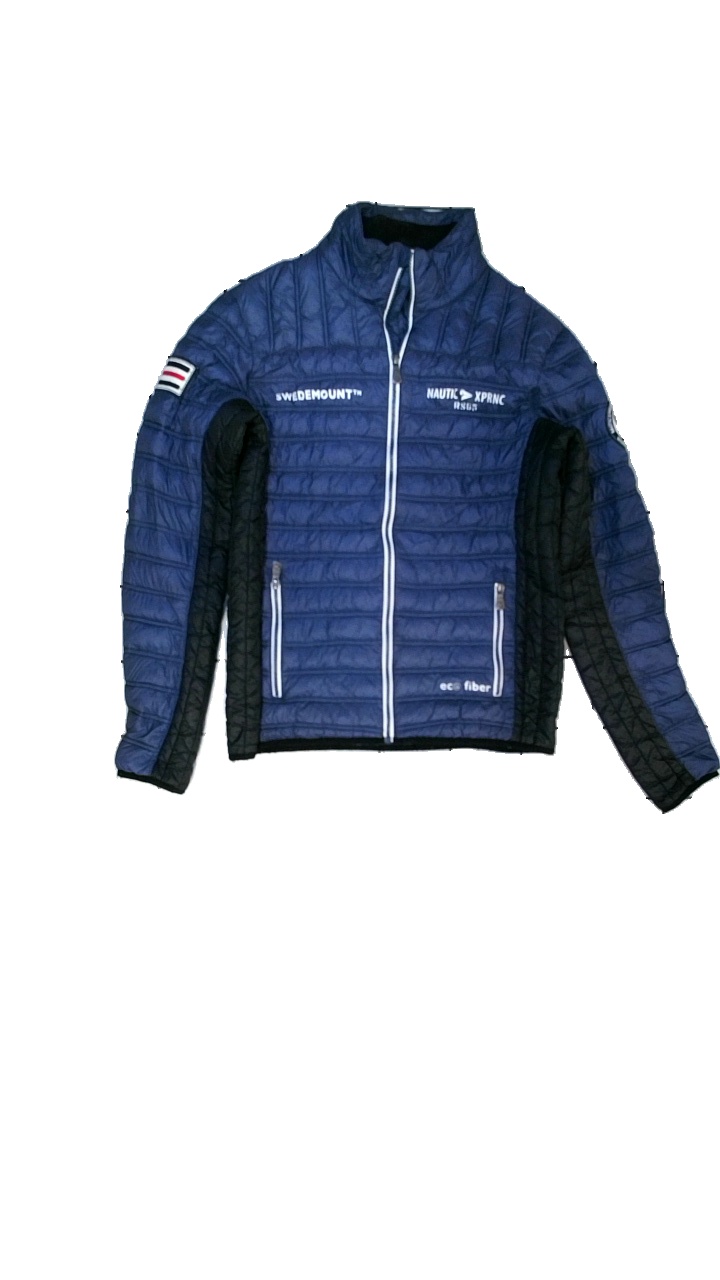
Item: Jacket (Men)
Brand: Swedemount
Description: blå jacka med hål i arm, nopprig vid midja och armarna, logga fram
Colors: Blue, Black, White
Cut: Regular
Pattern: Logo print
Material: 100% polyamid
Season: Spring
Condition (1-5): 2
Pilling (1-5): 3
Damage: hål arm
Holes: Major
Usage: Export
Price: <50